Wightbus

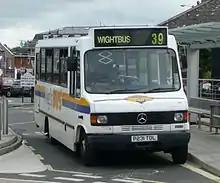
UVG CityStar bodied Mercedes-Benz 811D in Newport bus station in August 2008

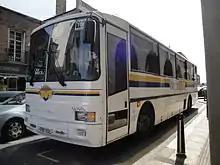
UVG bodied Dennis Javelin in Newport in June 2010

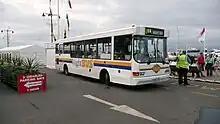
UVG Urbanstar bodied Dennis Dart operating the Sailbus service amongst the Cowes Week regatta in August 2008

The name 'Wightbus' was the trading name of the Isle of Wight Council's own bus fleet, to which it was known for the last 14 years of its operations. Before 1997, the fleet was in a yellow livery, with 'County Bus' along the sides. The name 'Wightbus' reduced the perceived connection between the Council and the company. Exactly how closely tied the two were was sometimes unclear.